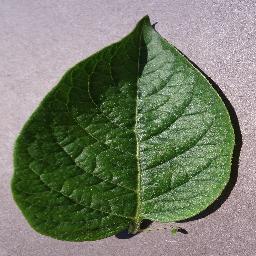
Label: Potato___healthy